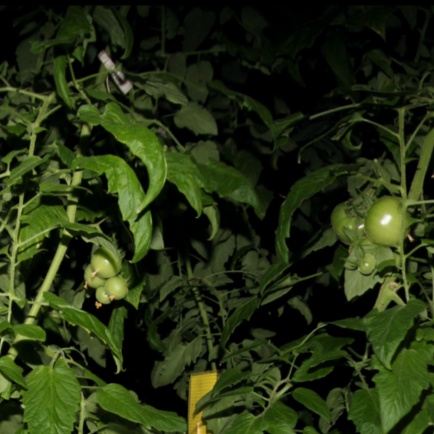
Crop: tomato